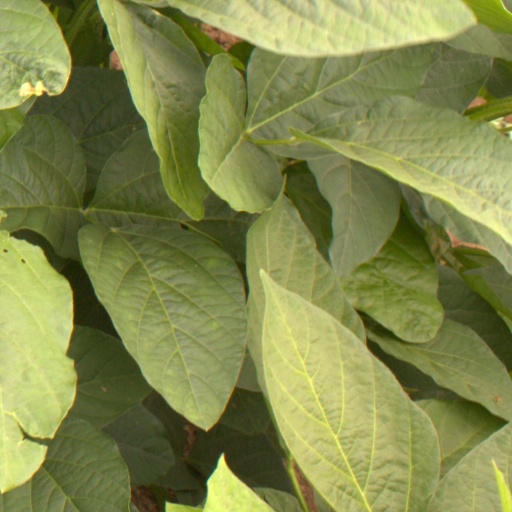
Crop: soybean